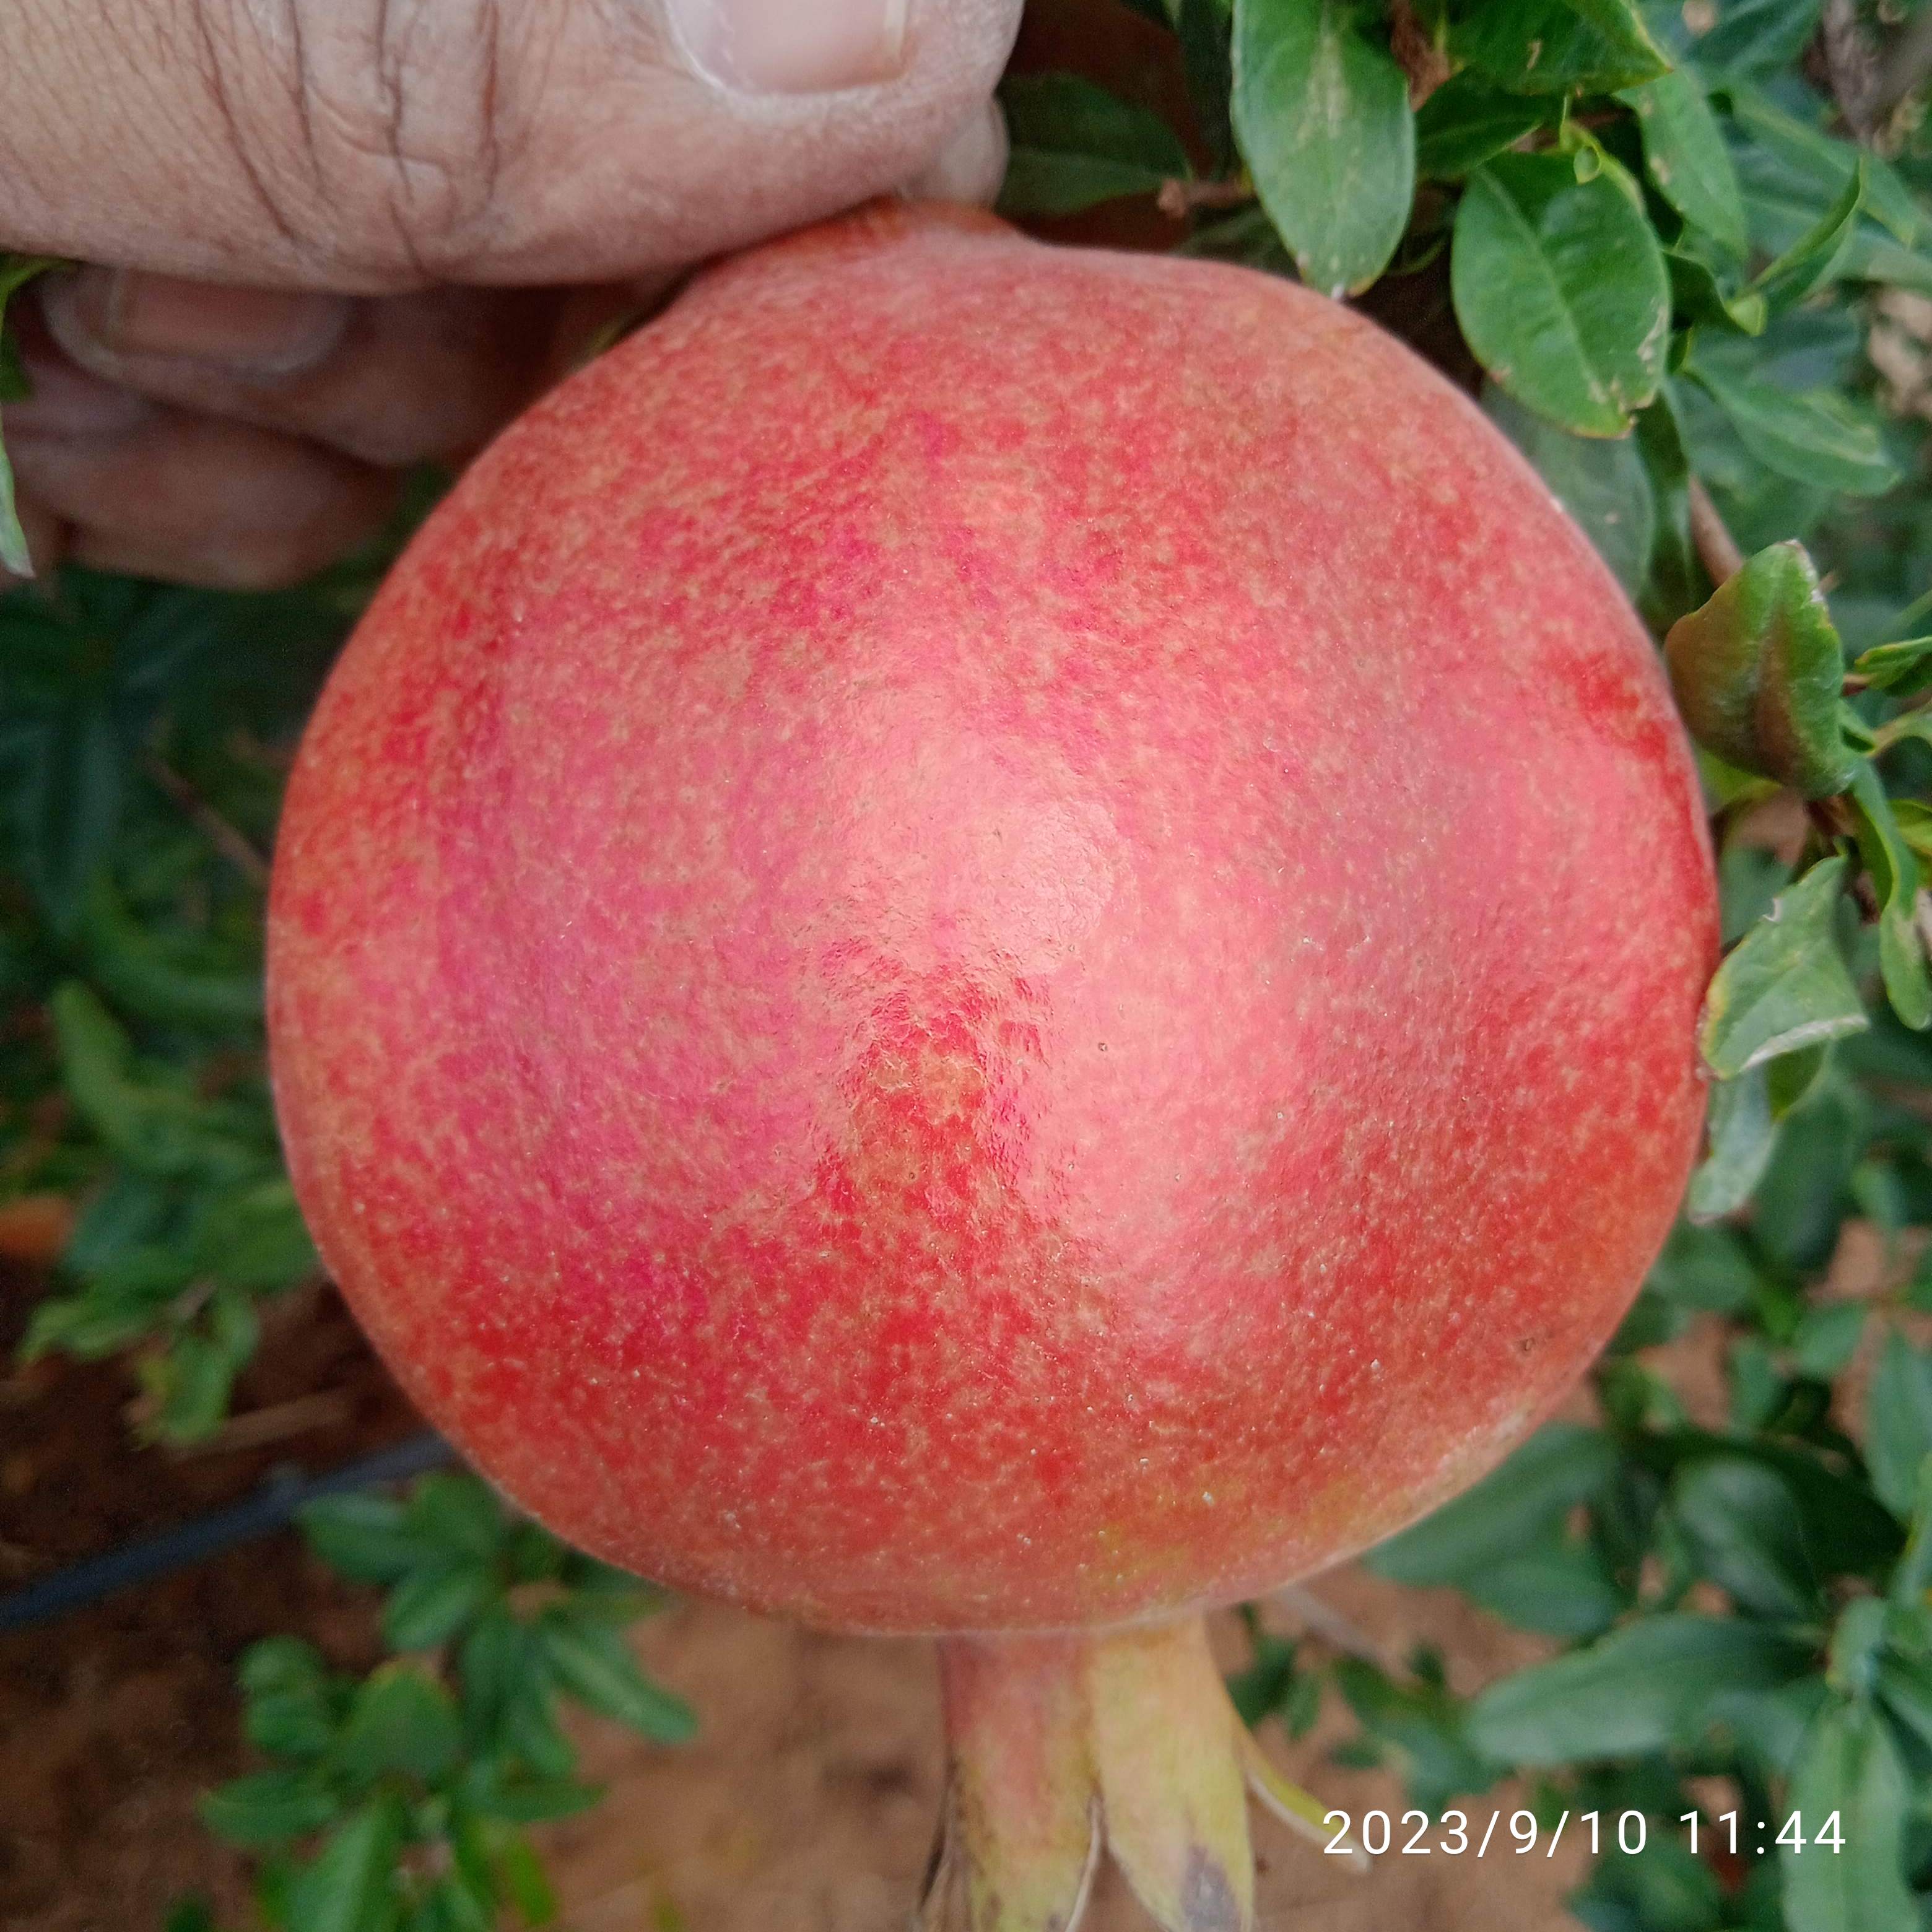
Label: Healthy